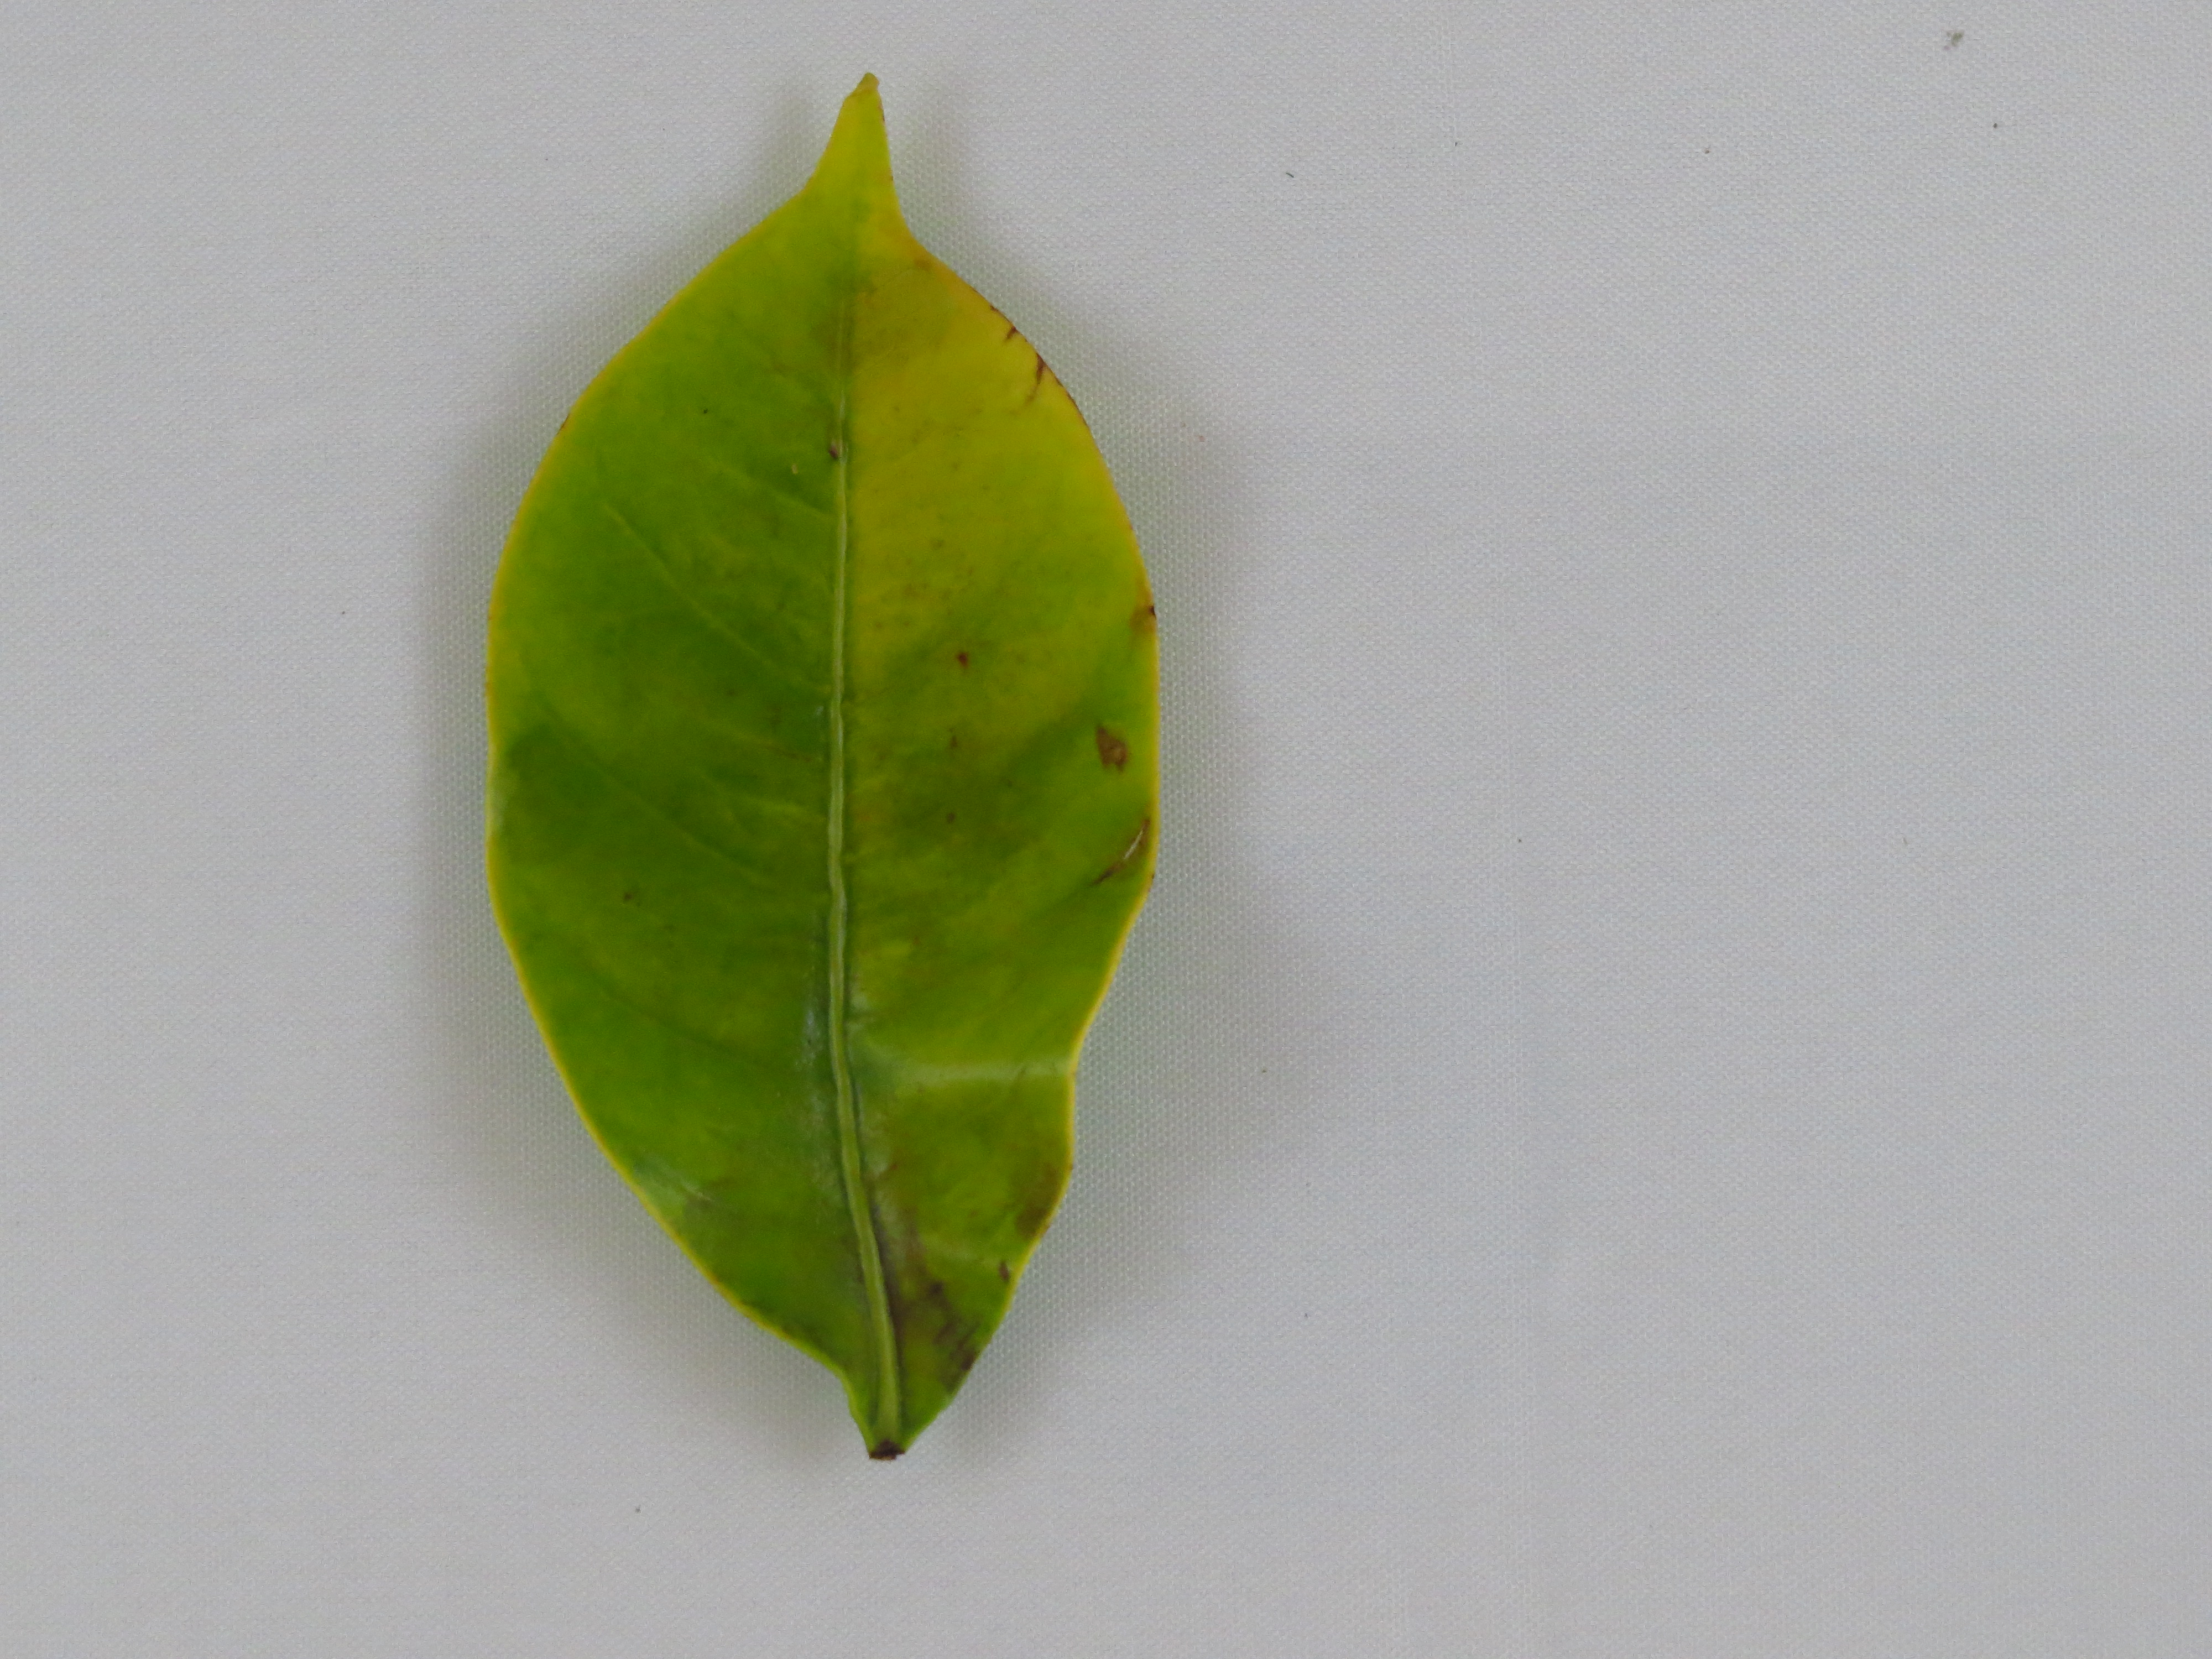
Label: nitrogen-N